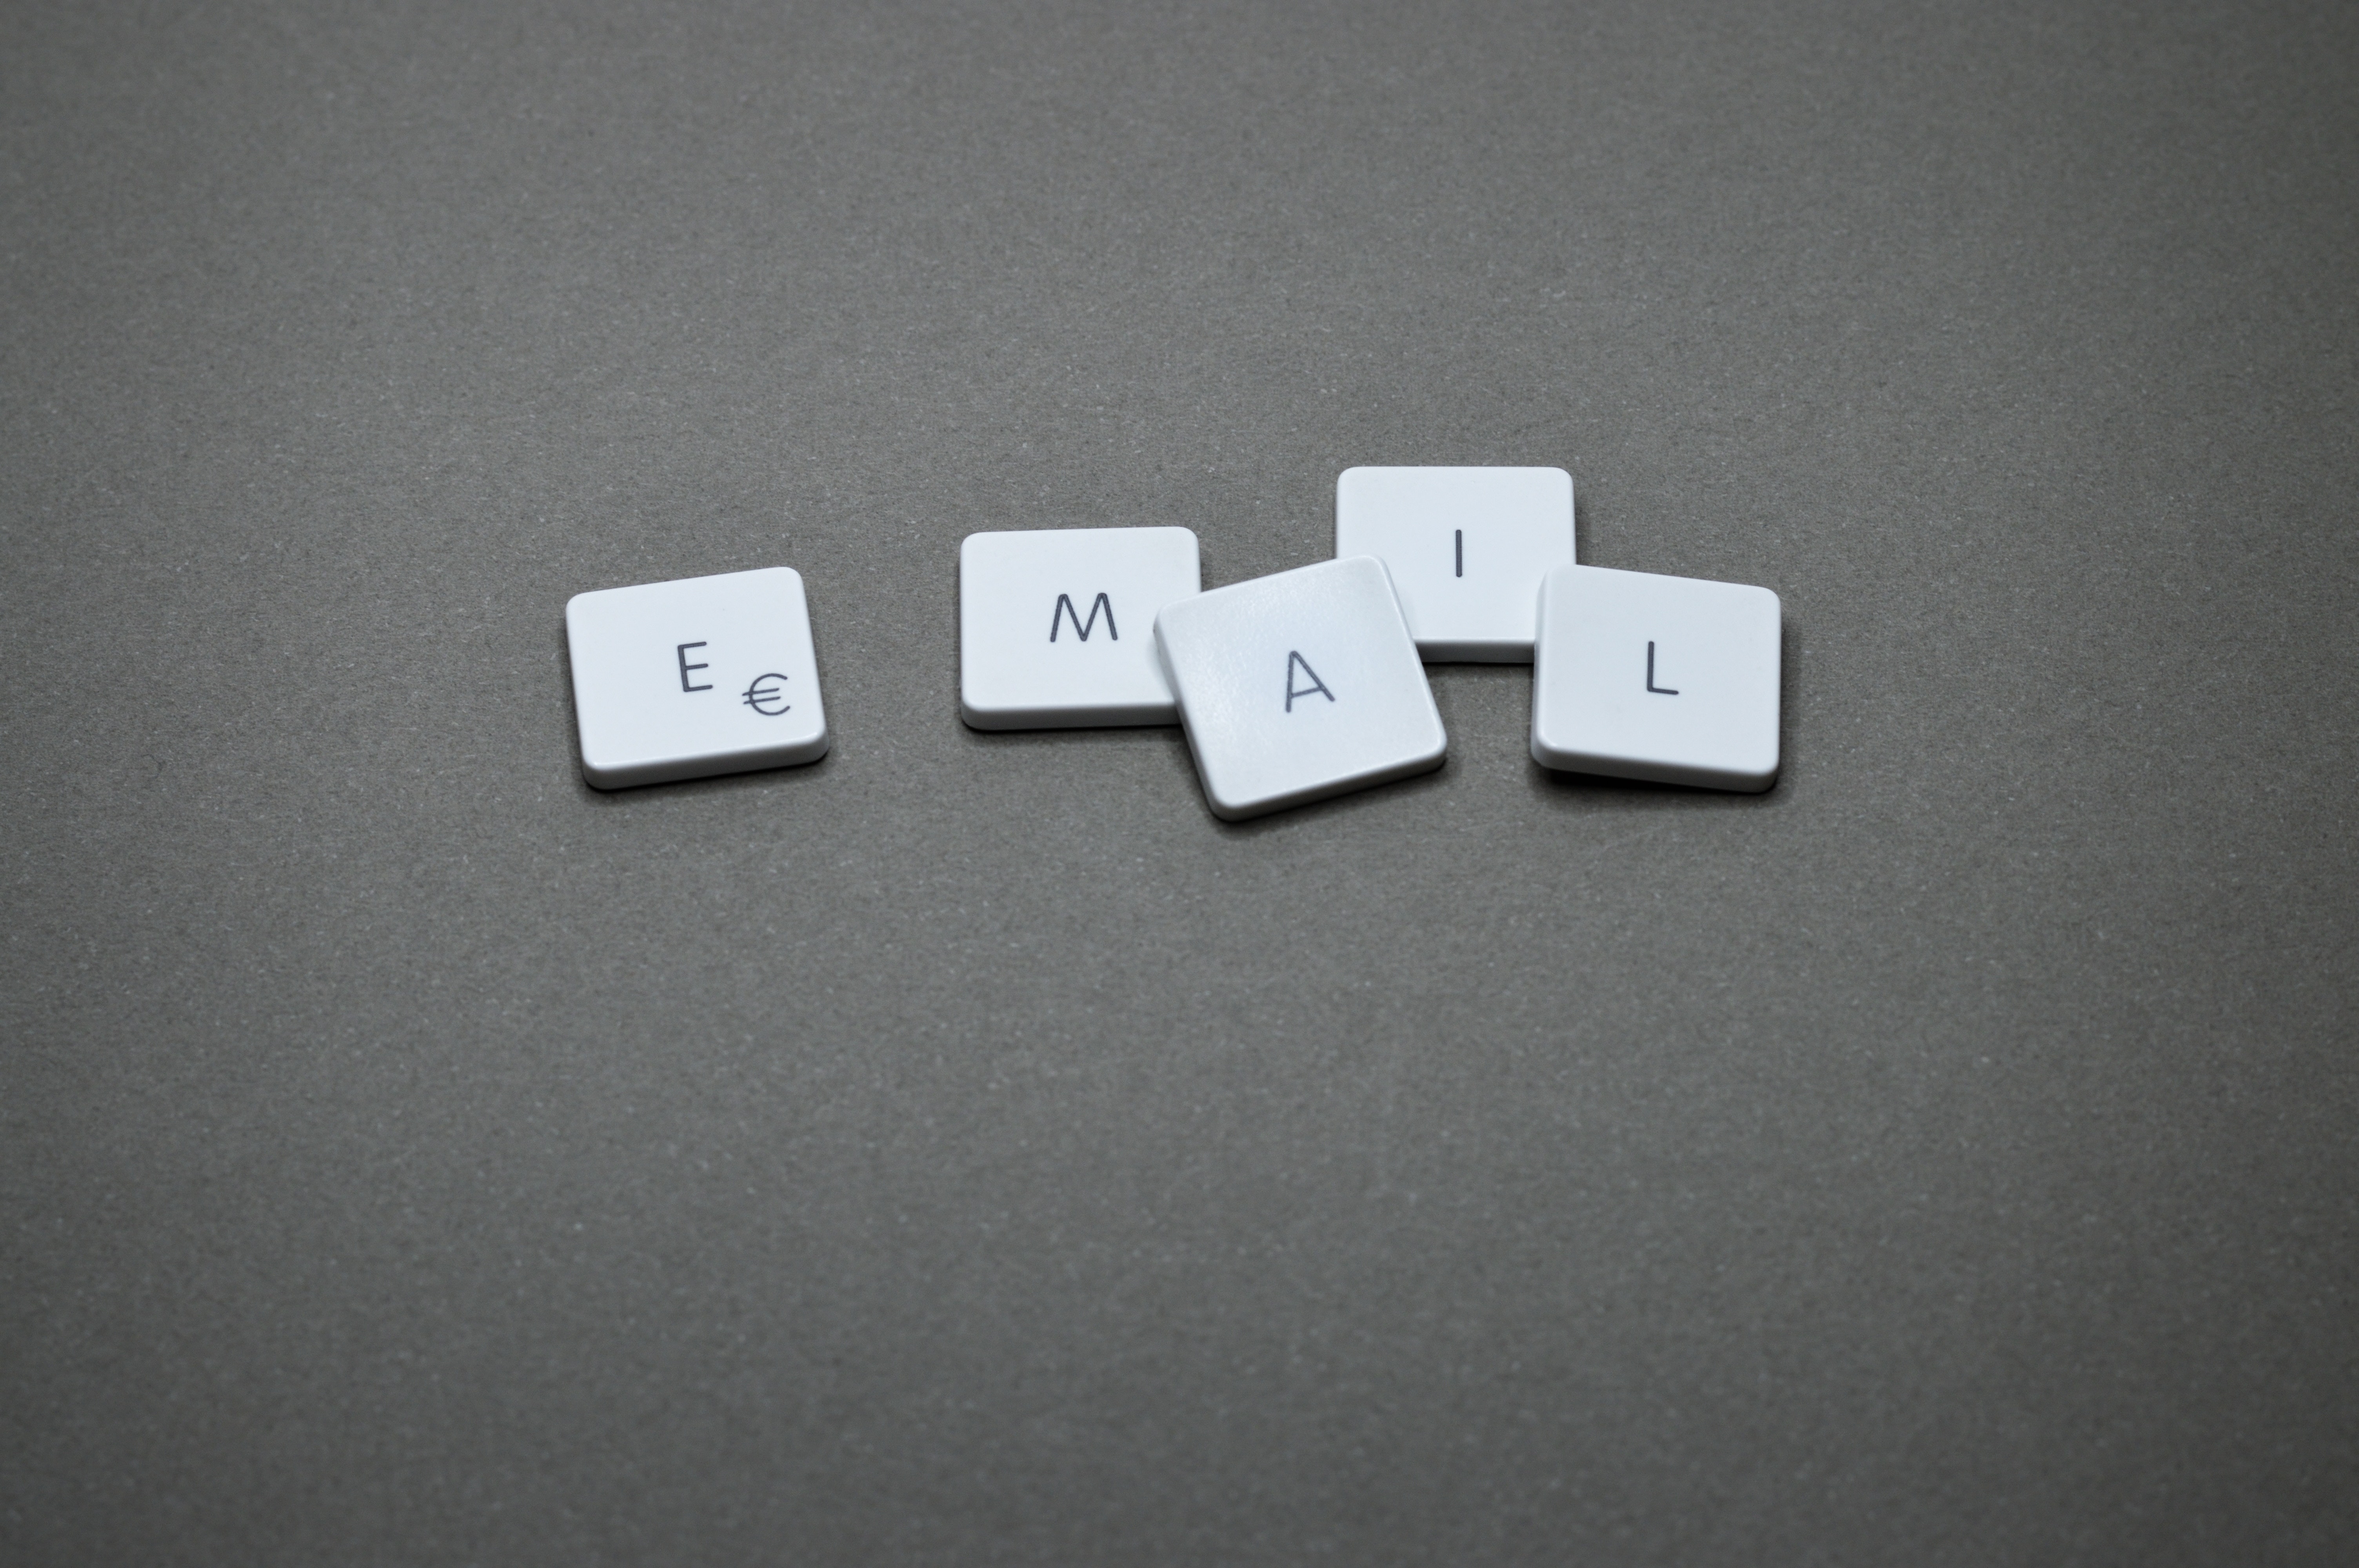
games, text, font, recreation